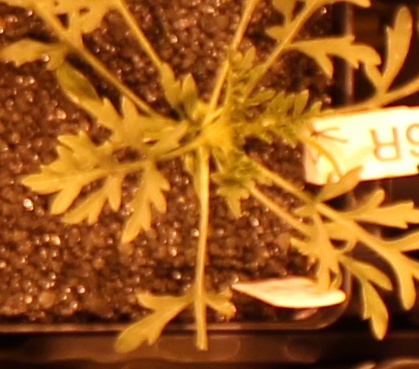
Label: Ragweed